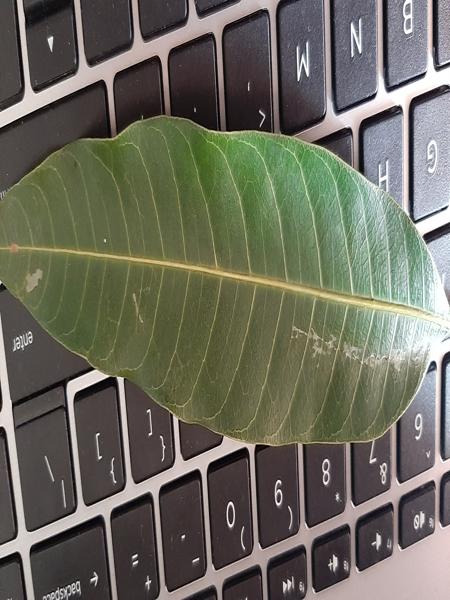
Plant: Mango